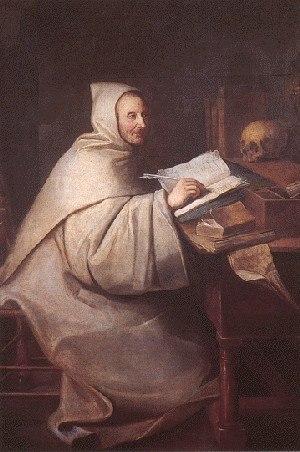
L'ordre cistercien de la Stricte Observance, dont les membres sont familièrement appelés trappistes, est un ordre monastique catholique contemplatif qui forme, avec l'ordre cistercien et les moniales bernardines, la Famille cistercienne ou Familia Cisterciensis vivant selon la règle de saint Benoît.
L'abbaye Notre-Dame de la Trappe est un monastère en activité, situé à Soligny-la-Trappe. Né au XIᵉ siècle dans l'éphémère congrégation de Savigny, il rejoint comme son abbaye mère l'ordre cistercien en 1147.
L'ordre cistercien est un ordre monastique de droit pontifical.
Louis de Rouvroy, duc de Saint-Simon, est né à Paris le 16 janvier 1675 et mort le 2 mars 1755. Duc et pair de France, courtisan et mémorialiste, « espion sagace et fantasque de Versailles et des coulisses du pouvoir », c'est un témoin essentiel de la fin du règne de Louis XIV et de la Régence.
Armand Jean Le Bouthillier de Rancé, de l'ordre cistercien, né le 9 janvier 1626 à Paris et décédé le 27 octobre 1700 à l'Abbaye de la Trappe, est un des précurseurs de l'ordre cistercien de la Stricte Observance. C'est une figure marquante de la spiritualité du Grand Siècle. Chateaubriand lui consacrera son dernier ouvrage, la Vie de Rancé.
Le Portrait d’Armand Jean Le Bouthillier de Rancé, abbé de La Trappe est l'un des plus célèbres portraits de Hyacinthe Rigaud, peint entre 1696 et 1697, et dont l'historique est parvenu jusqu'à nous principalement grâce au récit qu'en a fait Louis de Rouvroy, duc de Saint-Simon dans ses Mémoires.